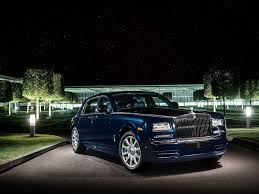
Label: noambulance